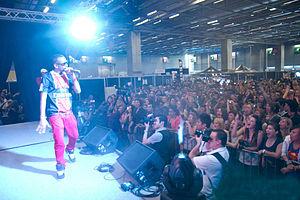
Le chanteur français Colonel Reyel sur scène lors de Music Expo 2011.
Rémi Ranguin alias Colonel Reyel est un auteur-compositeur-interprète de dancehall français, originaire de la Guadeloupe par sa famille est né le 5 octobre 1984 à Saint-Mandé, reconverti à la variété française et au RnB contemporain ainsi qu'à l'electro. Ses singles Celui... et Toutes les nuits ont été tous deux numéro un dans les classements de titres en France en 2011. Son album Au Rapport a lui aussi été classé numéro un des ventes pendant les deux semaines suivant sa sortie. En juin 2011, son album lui valut un disque de platine.
Celui… est une chanson du chanteur français Colonel Reyel extraite de son premier album studio Au rapport, édité en 2011. Le titre est sorti le 20 décembre 2010 en tant que premier single de cet album. La chanson est écrite par Colonel Reyel et Arslan H-i Deniz, la production étant menée par Pédro 'Krys' Pirbakas.
Toutes les nuits est le deuxième single extrait en 2010 de l'album Au rapport du chanteur français Colonel Reyel. La chanson est écrite par Colonel Reyel, Yannick Moris et Pédro Pirbakas, la production est menée par Pédro 'Krys' Pirbakas. Dans les paroles de la chanson, Colonel Reyel raconte l'histoire d'un homme qui ne sait pas comment avouer son amour à une femme.